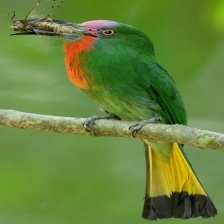
Species: RED BEARDED BEE EATER
Scientific name: NYCTYORNIS AMICTUS
ImageNet parent category: bee_eater